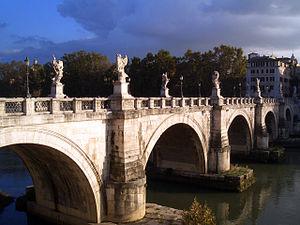
Les ponts romains furent construits dans toutes les provinces romaines pour différents usages.